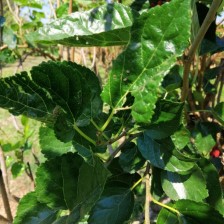
Variety: BlackOodTurkey